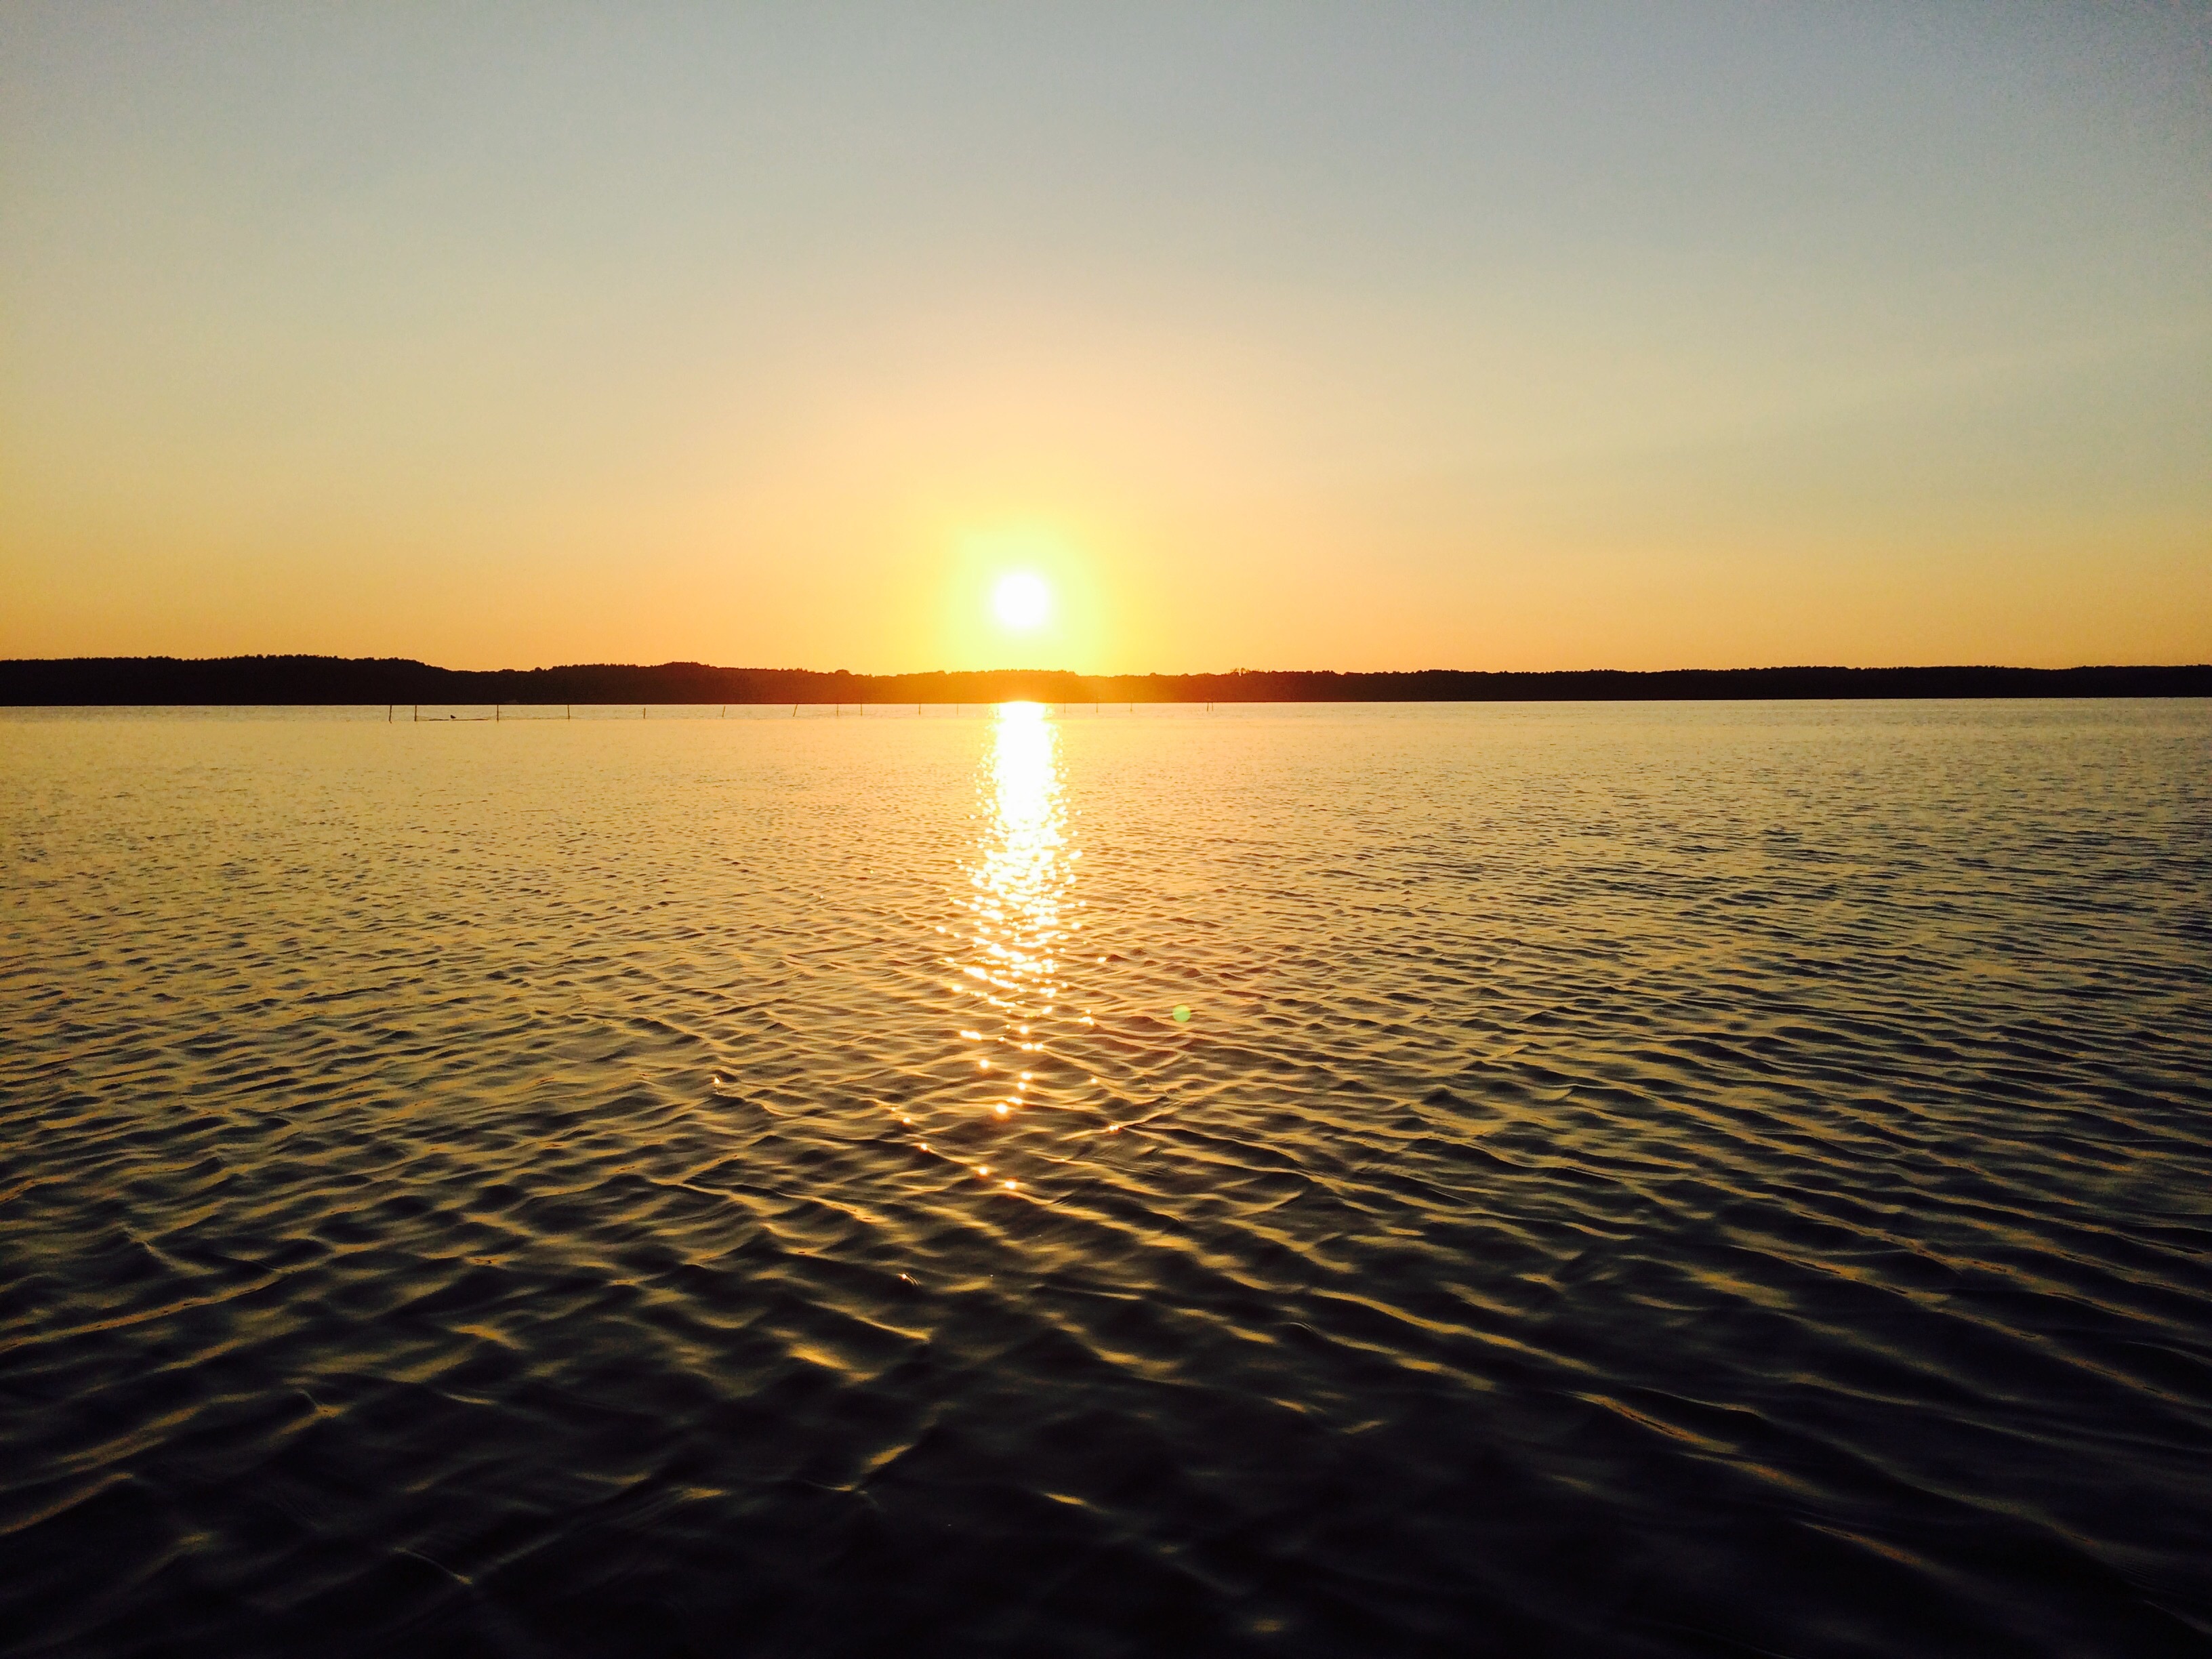
sea, horizon, light, sun, sunrise, sunset, sunlight, morning, lake, dawn, dusk, evening, reflection, gold, mood, mirroring, afterglow, setting sun, sunset at the lake